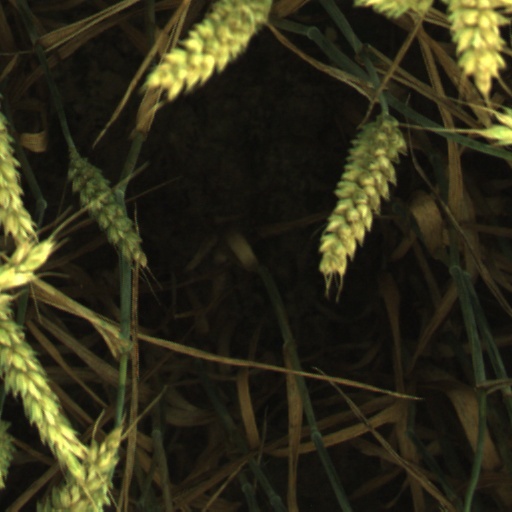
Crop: wheat